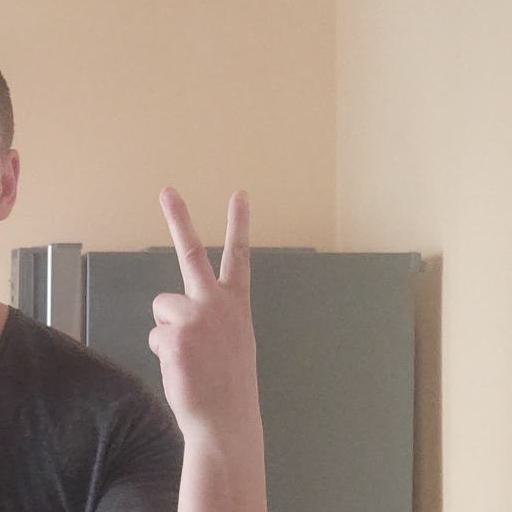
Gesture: peace_inverted